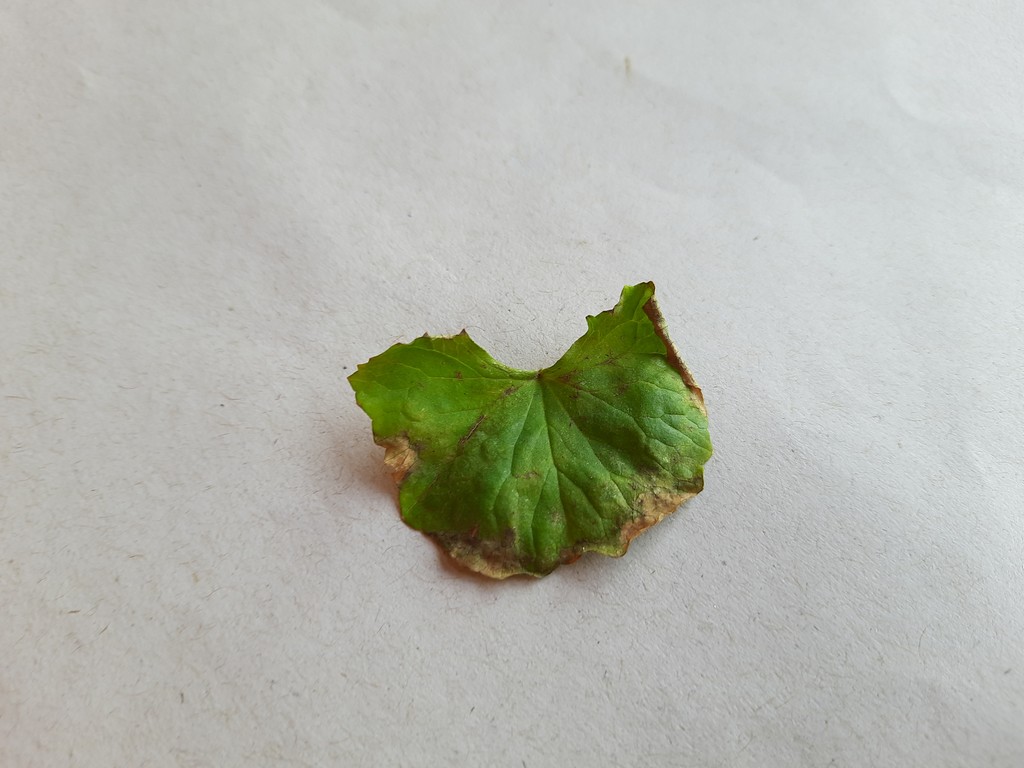
Label: Unhealthy